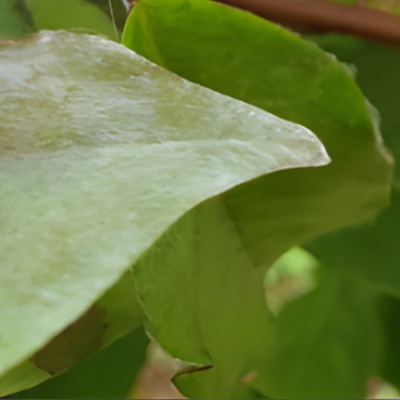
Label: Leaf_Rhizoctonia